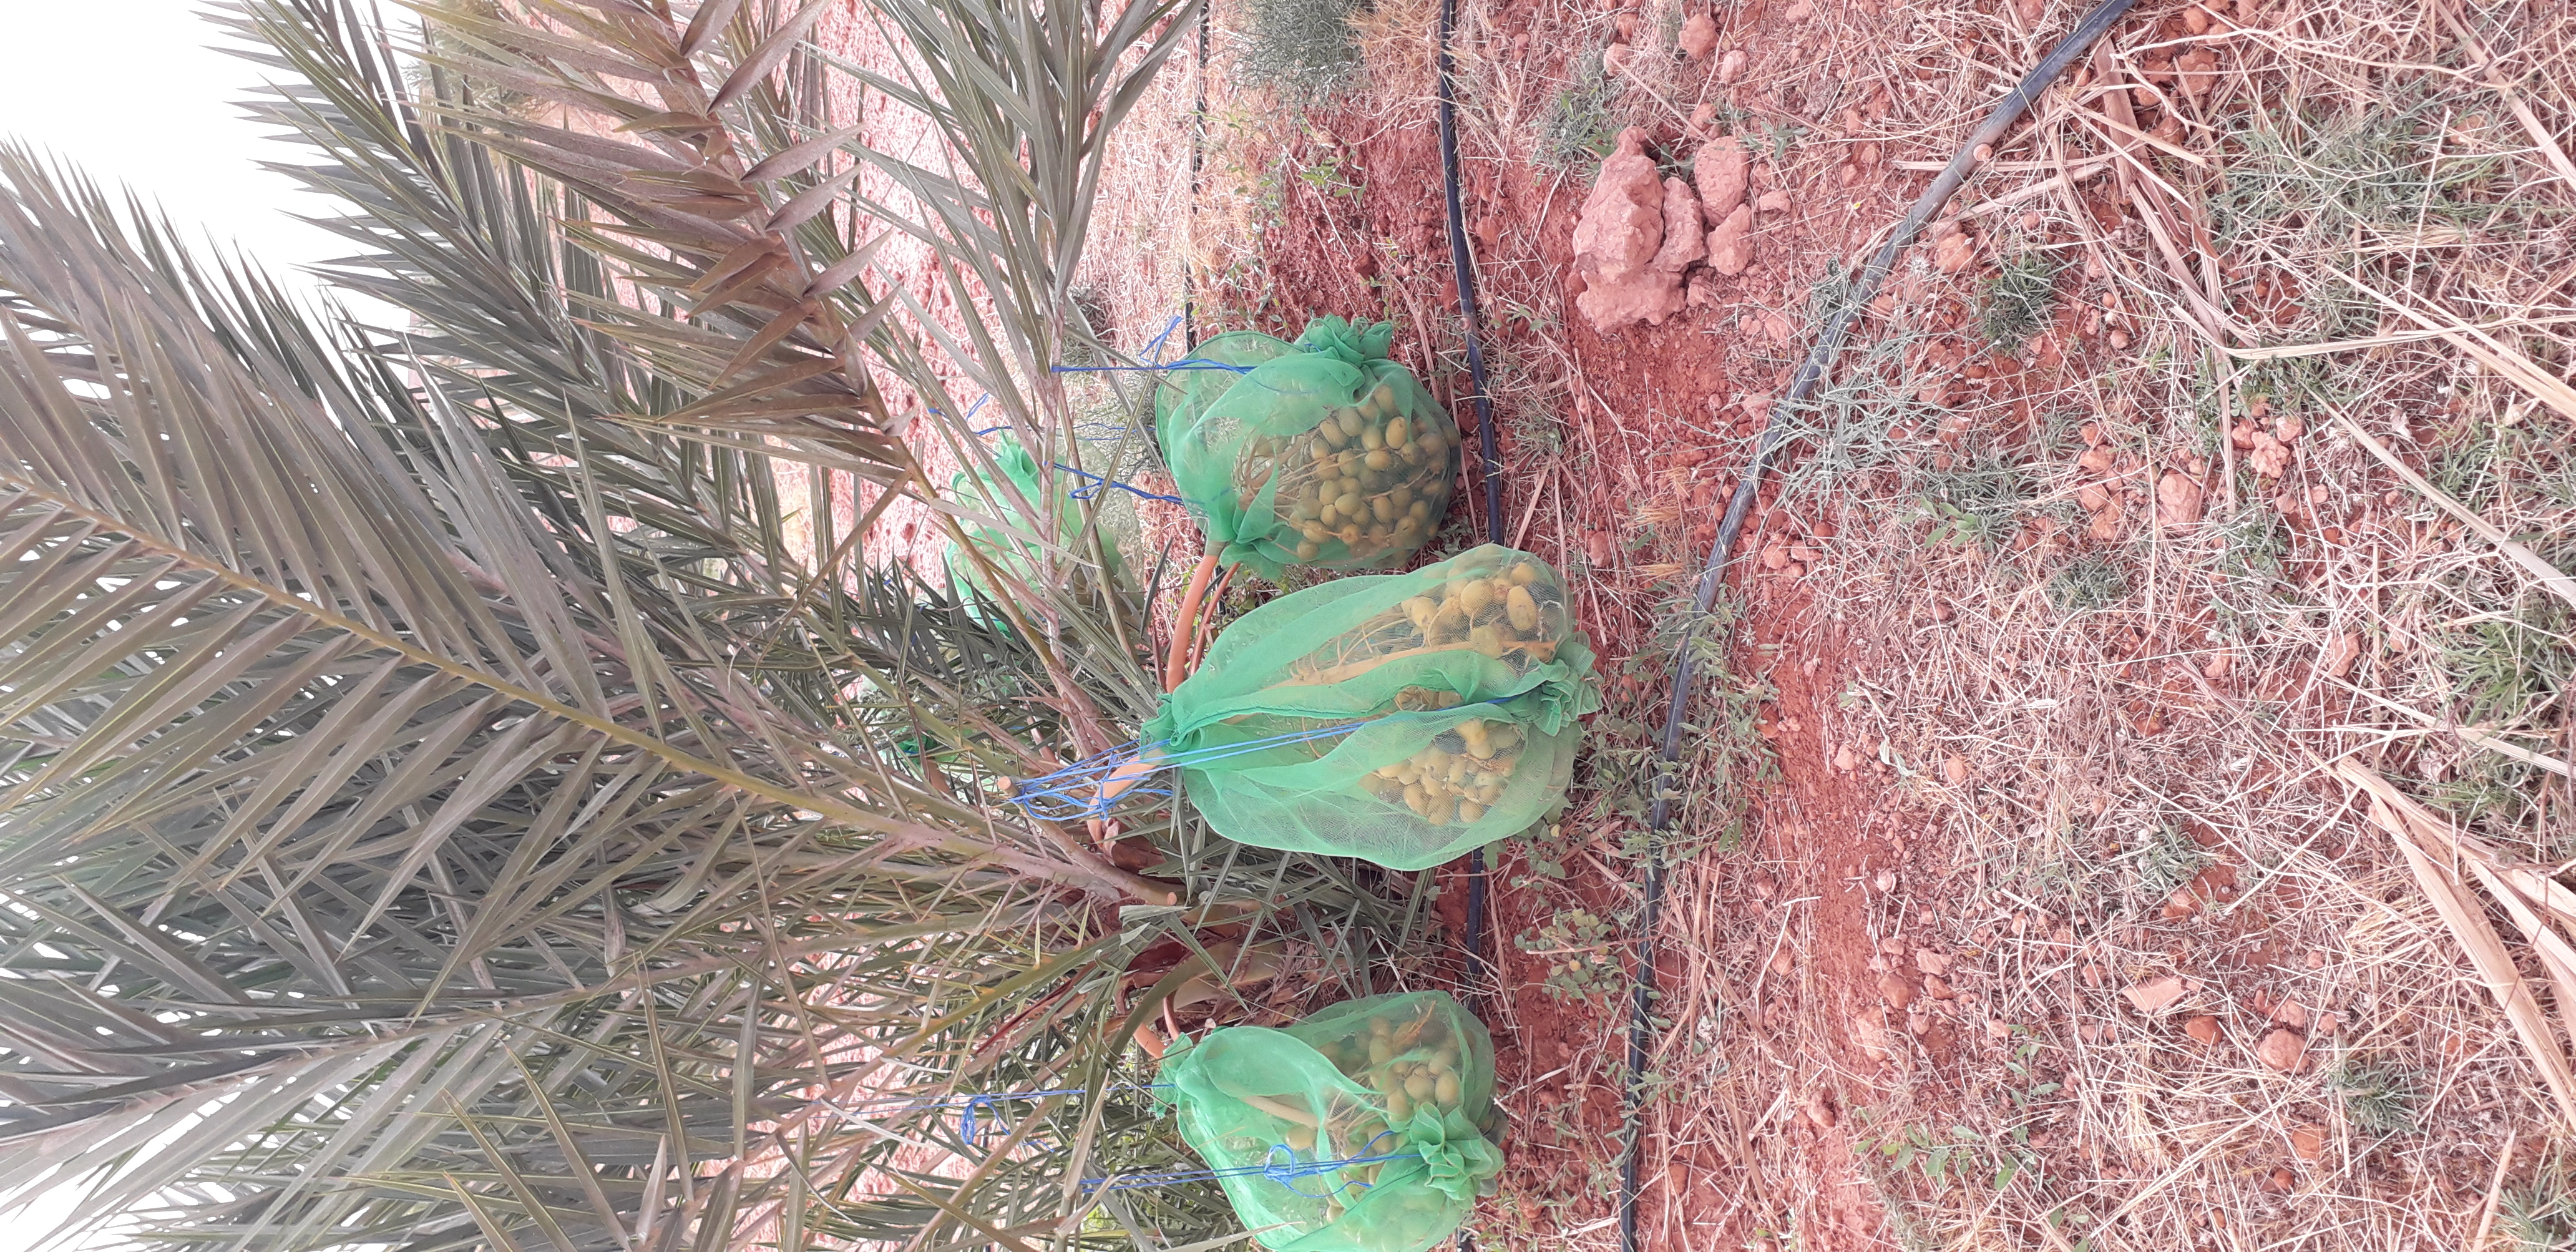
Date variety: Boufagous